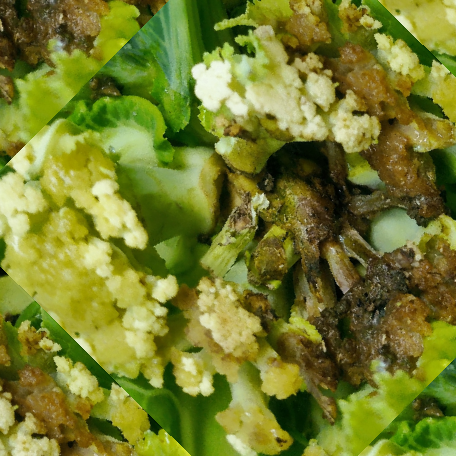
Label: Bacterial spot rot